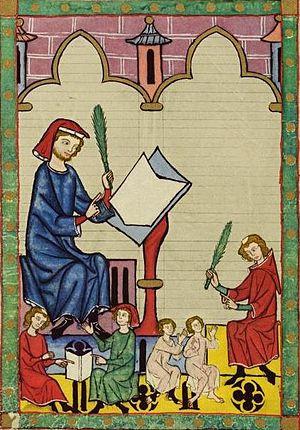
L’écolâtre était, au Moyen Âge, le maître de l’école monastique ou de l’école cathédrale. La fonction était importante et nombreux furent les écolâtres qui devinrent écrivains de renom, théologiens, ou évêques, voire pape.
La Chapelle royale était une institution religieuse relevant du roi de France, destinée à chanter et jouer dans les offices religieux royaux. La célébration chantée des offices religieux a certainement toujours fait partie du christianisme. Lorsque Clovis fonde le royaume Franc, il se convertit au christianisme et il crée à ses côtés une institution pour la célébration des offices royaux ; la Chapelle royale est née. Au fil des siècles, elle sera composée d'ecclésiastiques et de laïcs, elle étendra son rôle en fournissant des évêques et en éduquant les futurs rois de France, qu'elle accompagnera tout au long de l'histoire jusqu'à sa disparition, avec la monarchie d'Ancien Régime, dans les tourbillons de la Révolution française.